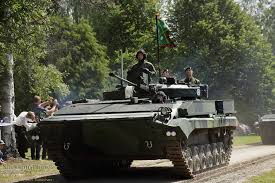
Label: BMP-2